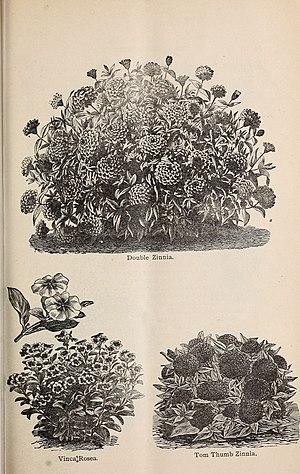
Les pépinières Veitch ou Veitch & Sons sont une compagnie familiale britannique, spécialisée dans l'horticulture, qui fut la plus importante d'Europe au XIXᵉ siècle. Fondée par John Veitch avant 1808, la pépinière d'origine croît de façon importante jusqu'à se diviser en deux entités, l'une située à Chelsea et l'autre à Exeter dans le Kent. La famille Veitch a employé pendant toute l'ère victorienne des collecteurs de plantes fameux, comme les frères Thomas et William Lobb de Cornouailles ou David Bowman.